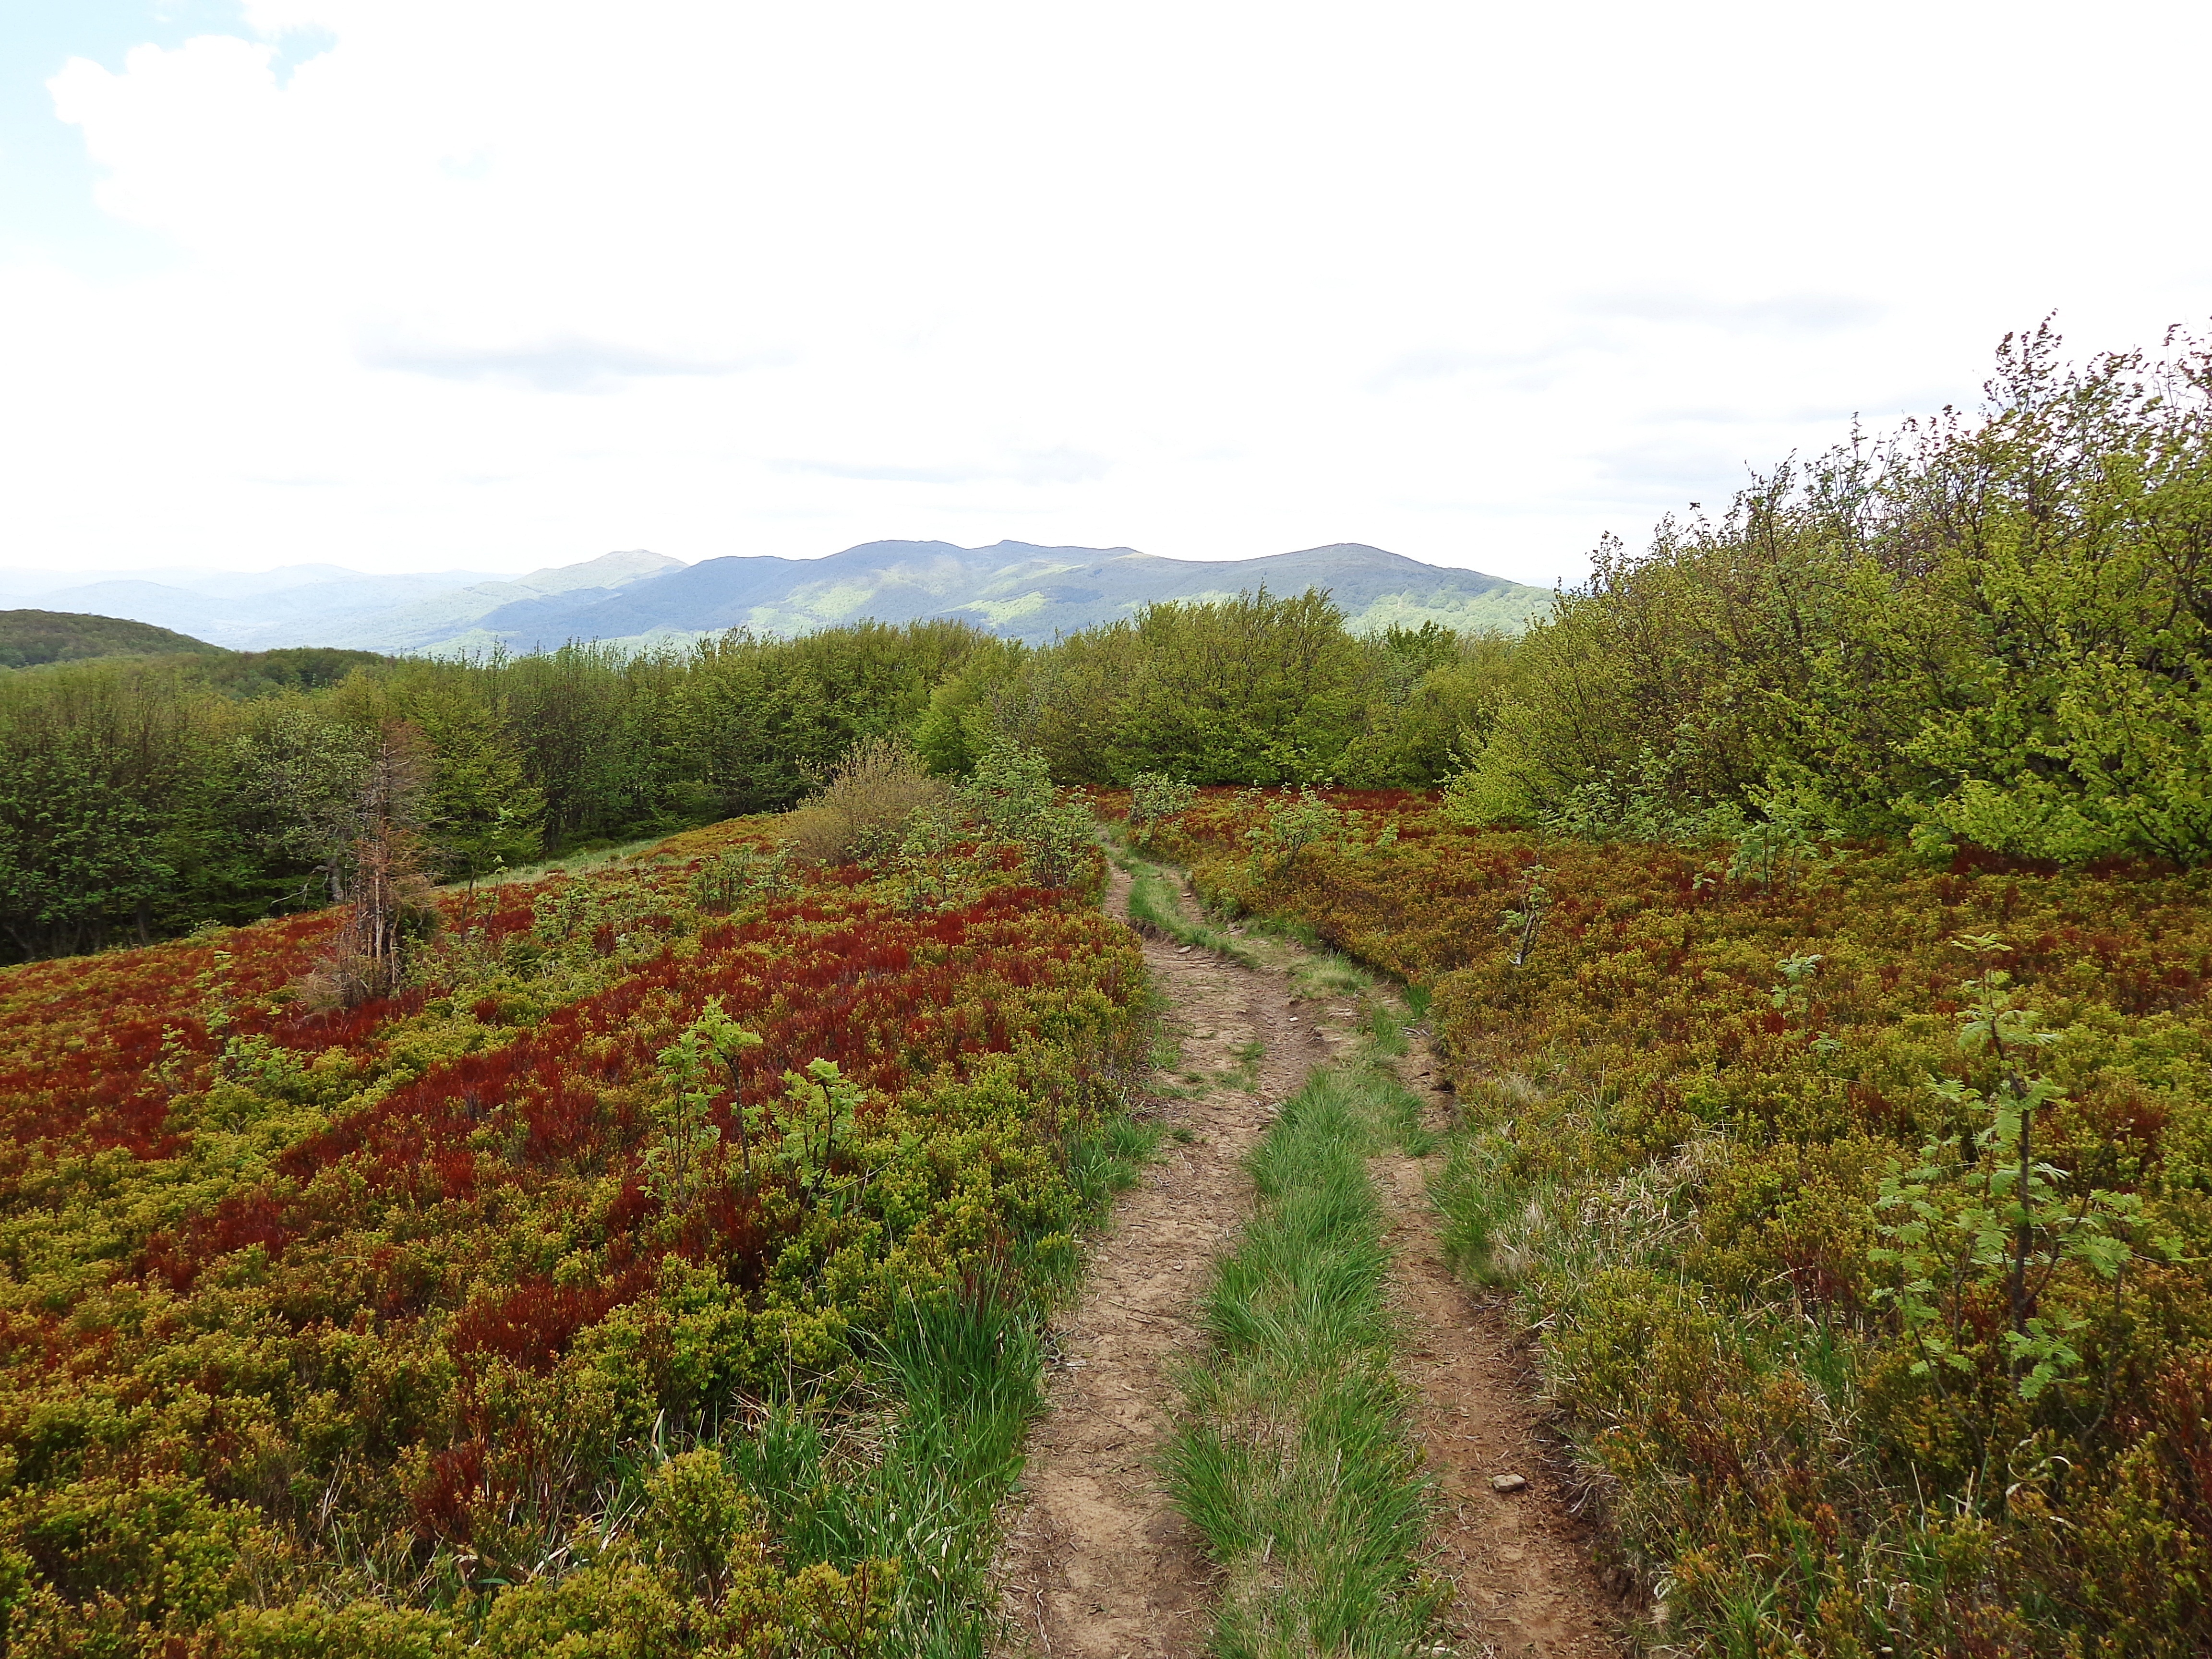
landscape, nature, forest, grass, sky, trail, field, farm, meadow, prairie, view, panorama, summer, travel, dirt road, green, pasture, autumn, holiday, soil, agriculture, tourism, lane, ridge, waterway, blue sky, top view, sunny, colors, holidays, mountains, grassland, shrub, shrubs, poland, plantation, plateau, way, the sun, ecosystem, tops, the silence, on the trail, seasons of the year, peace of mind, the path, spacer, scrubs, the bushes, bieszczady, the horizon, grass family, land lot